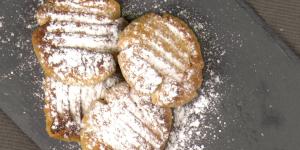
galletas de mantequilla crujientes